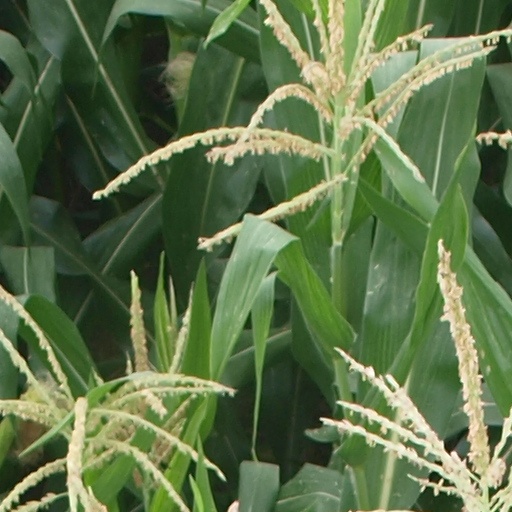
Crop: maize; corn